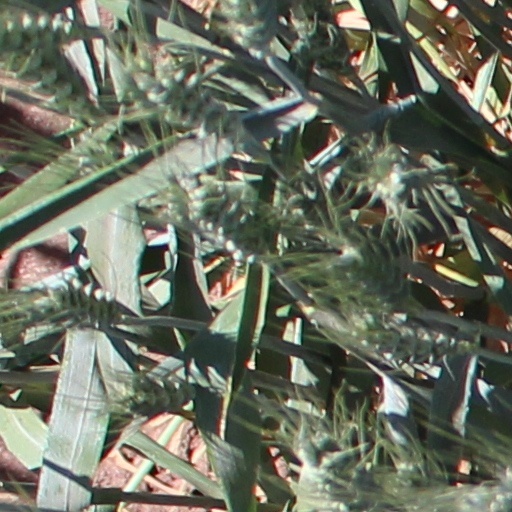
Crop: wheat